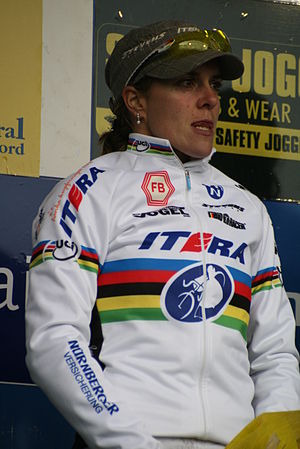
VM i cykelcross
Hanka Kupfernagel vandt regnbuetrøjen i 2000, 2001, 2005 og 2008
VM i cykelcross blev for første gang afholdt i 1950 for herrer. Damer kom med på programmet 50 år senere. Udover herre- og dameelite, er der også en U23- og en juniorklasse for herrer.